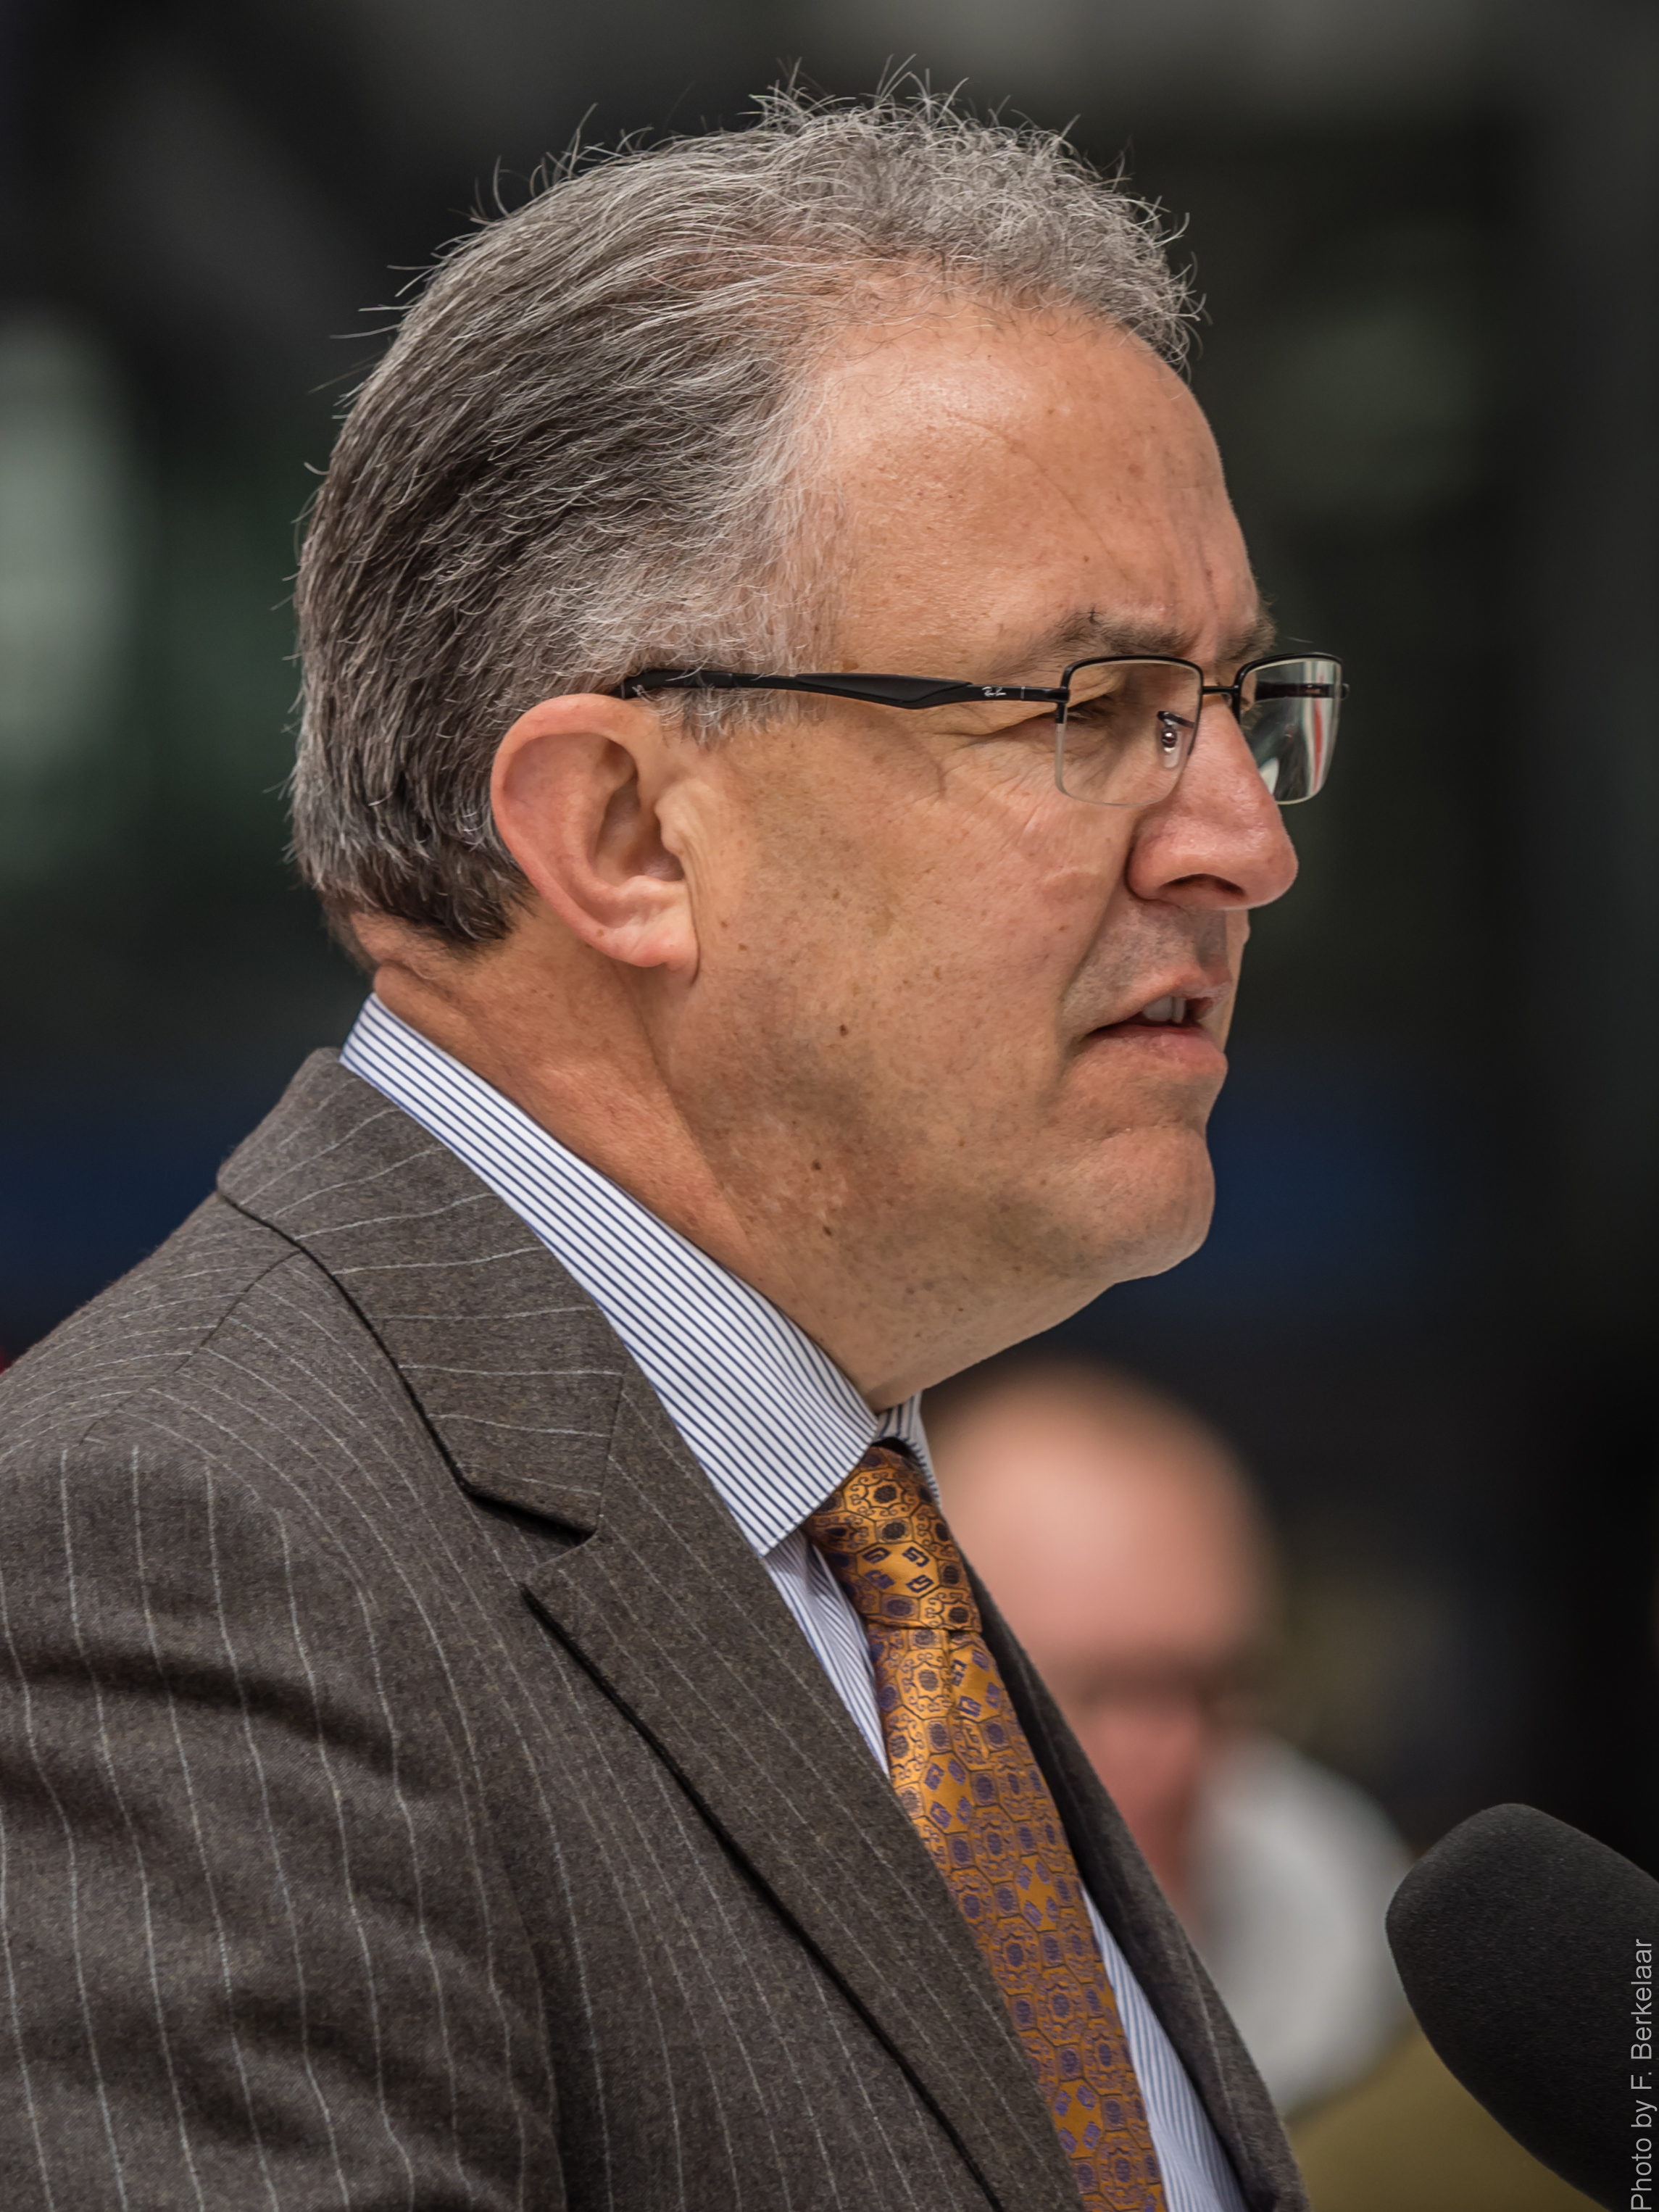
man, person, music, show, profession, hairstyle, festival, nederland, rotterdam, zuidholland, event, instruments, musik, trap, muziek, nl, cityofrotterdam, eurobandrotterdam, evenement, euroband, marchingband, wwweurobandnl, muziekinstrument, musikverein, windband, muzikaleambassadeurs, musicalensemble, blasorchester, eurobandi, bandadeeurope, muzikaalambassadeur, gemeenterotterdam, groothandelsgebouw, stationsplein, 75jaarwederopbouw, detrap, steigertrap, rotterdamviertdestad, thestairs, ahmedaboutaleb, burgemeester, bandadem sica